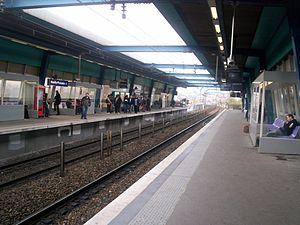
La ligne A du RER d'Île-de-France, plus souvent simplement nommée RER A, est une ligne du réseau express régional d'Île-de-France qui traverse d'est en ouest l'agglomération parisienne, avec plusieurs branches aux extrémités d'un tronçon central. Elle relie Saint-Germain-en-Laye, Cergy et Poissy à l'ouest, à Boissy-Saint-Léger et Marne-la-Vallée à l'est, en passant par le cœur de Paris.